Vampire

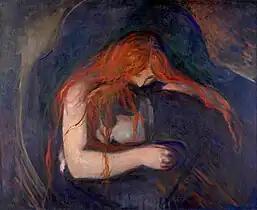
A painting of a woman with red hair.

It is difficult to make a single, definitive description of the folkloric vampire, though there are several elements common to many European legends. Vampires were usually reported as bloated in appearance, and ruddy, purplish, or dark in colour; these characteristics were often attributed to the recent drinking of blood, which was often seen seeping from the mouth and nose when one was seen in its shroud or coffin, and its left eye was often open. It would be clad in the linen shroud it was buried in, and its teeth, hair, and nails may have grown somewhat, though in general fangs were not a feature. Chewing sounds were reported emanating from graves.